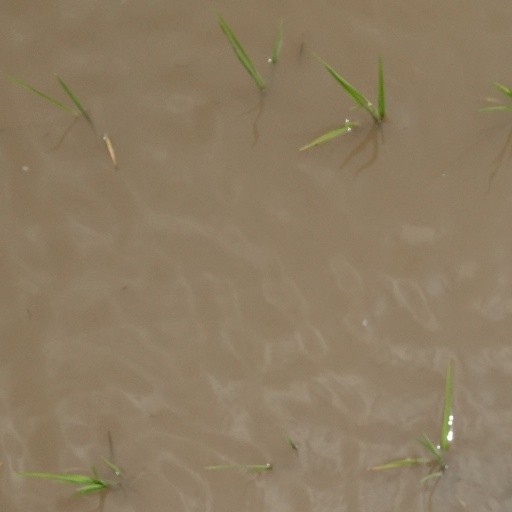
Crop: rice